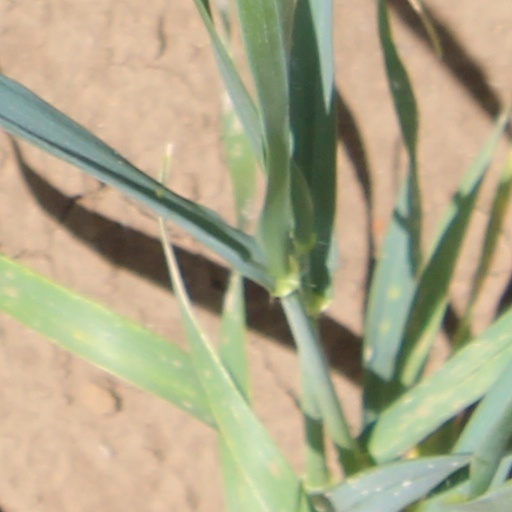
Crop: wheat